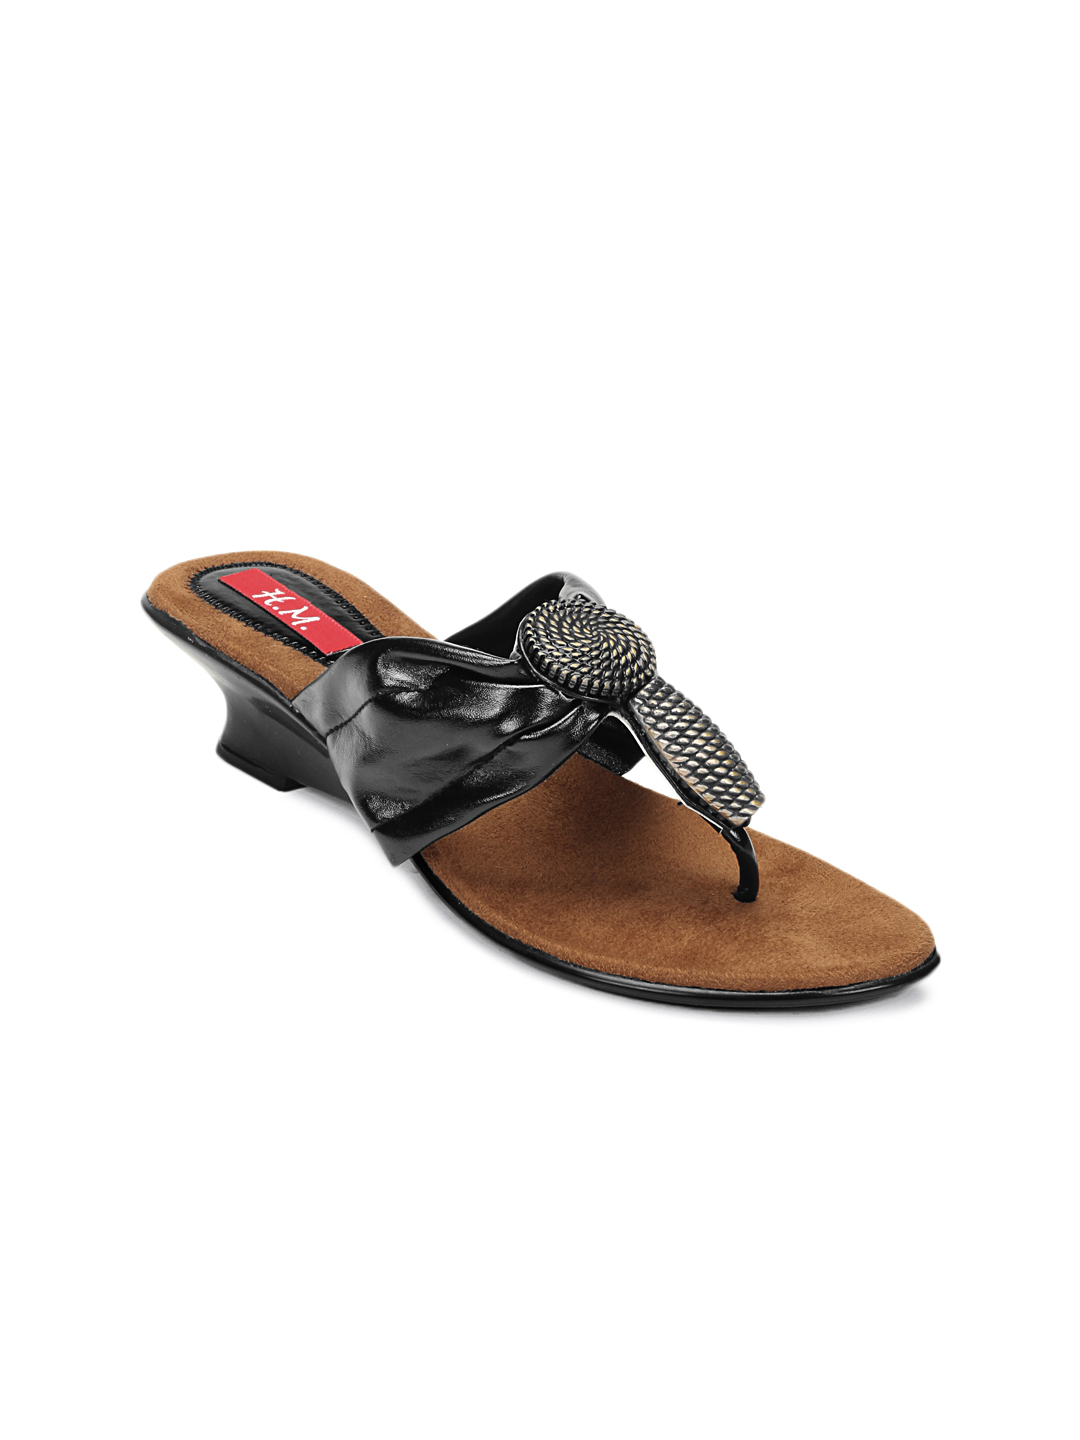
HM Women Black Sandals
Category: Footwear / Shoes / Heels
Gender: Women
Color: Black
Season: Winter 2012
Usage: Casual